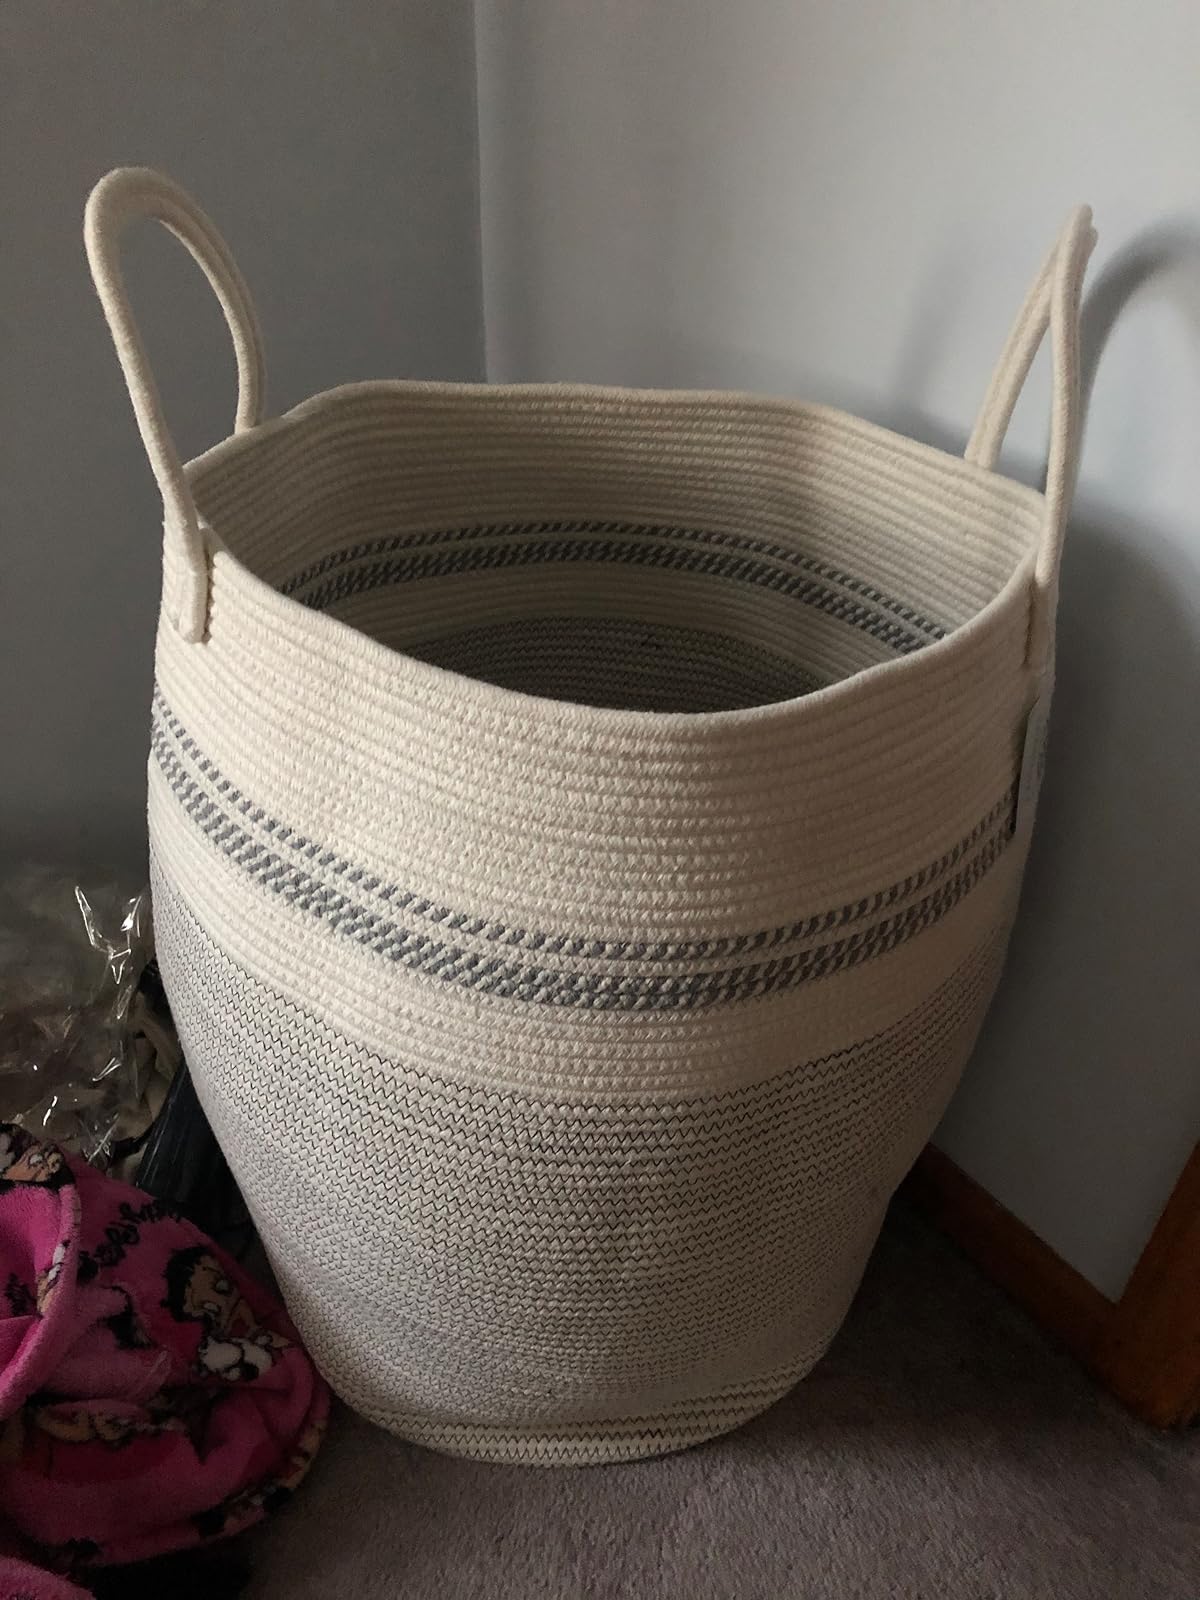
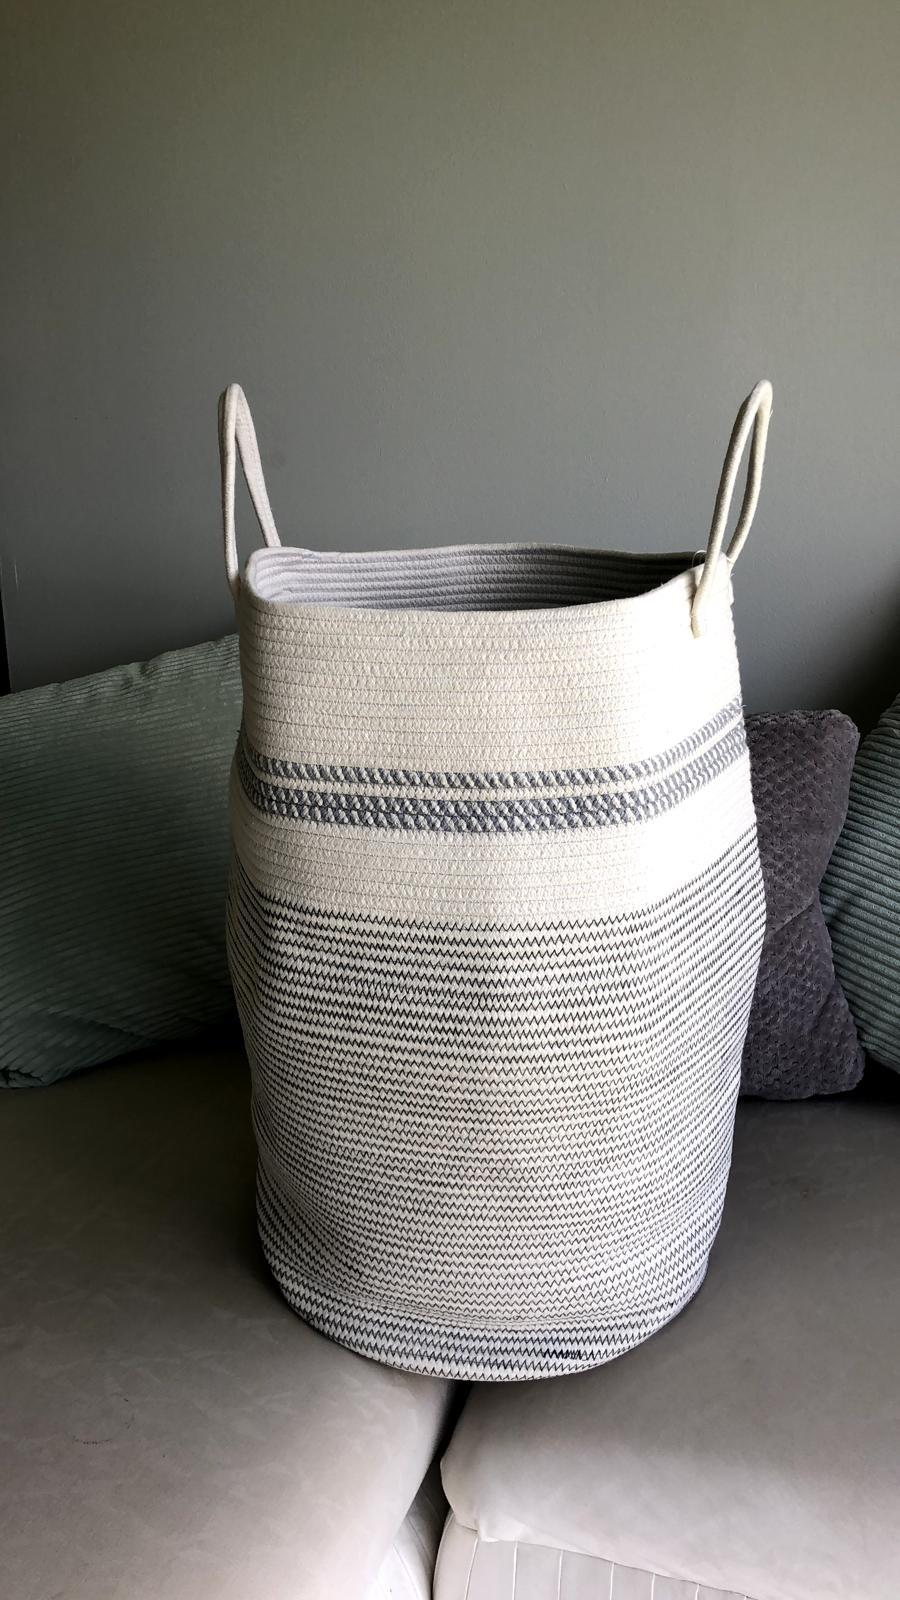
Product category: items_hamper
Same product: yes